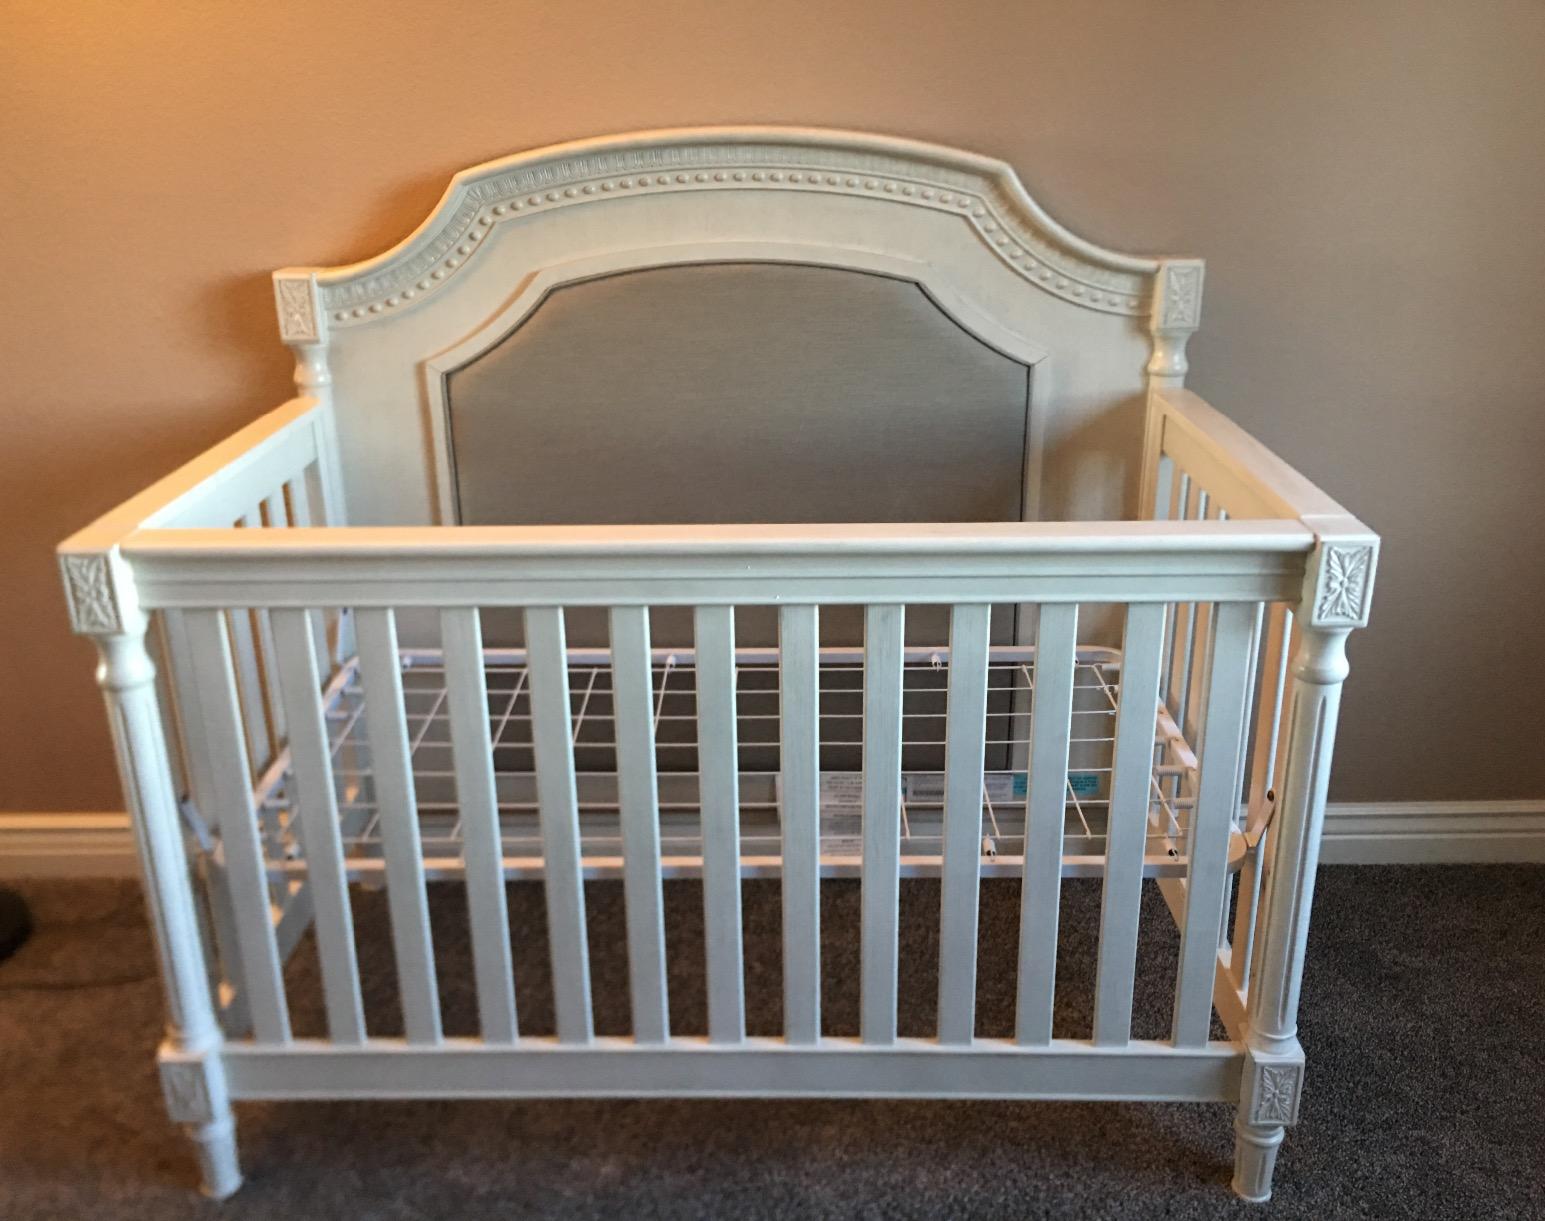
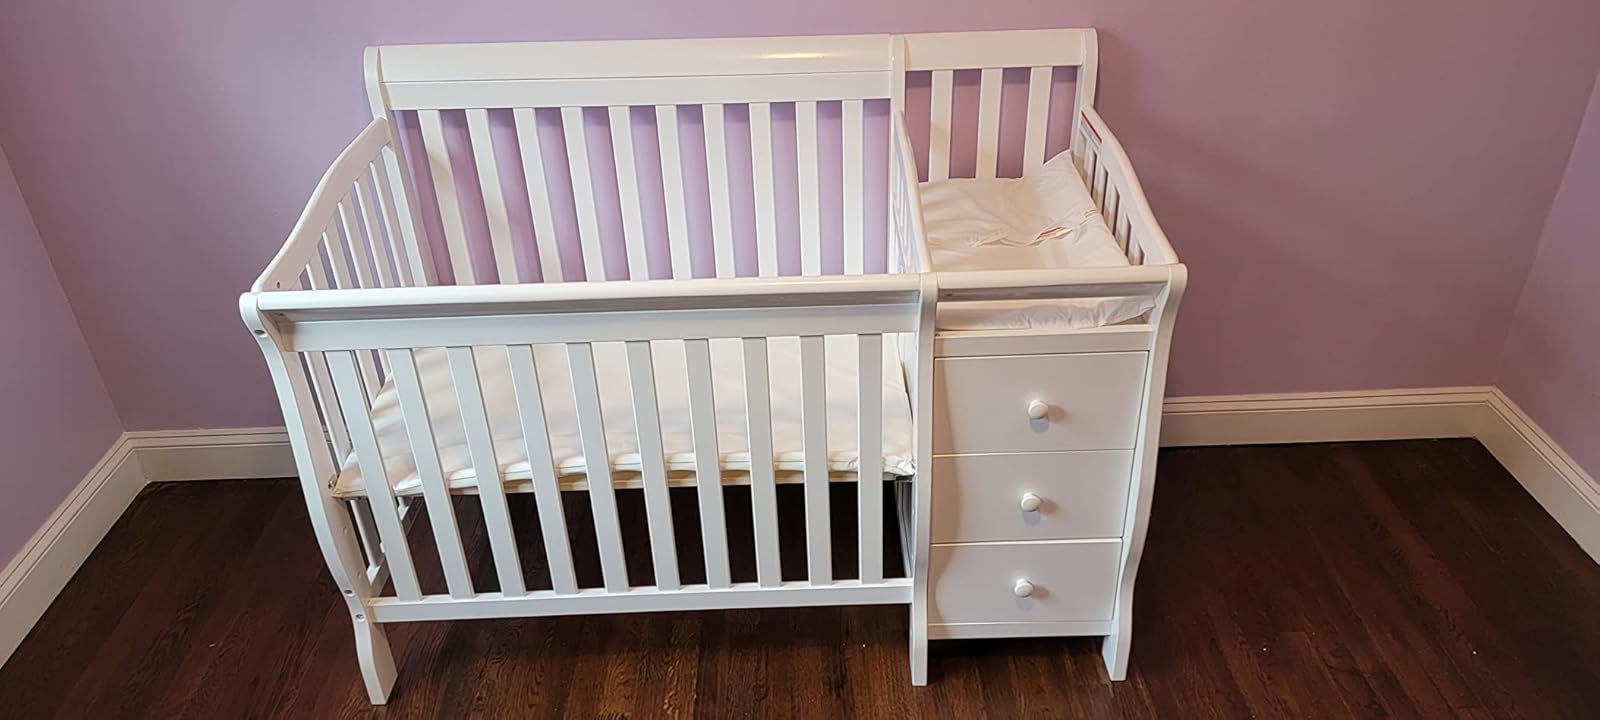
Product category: products_crib
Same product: no